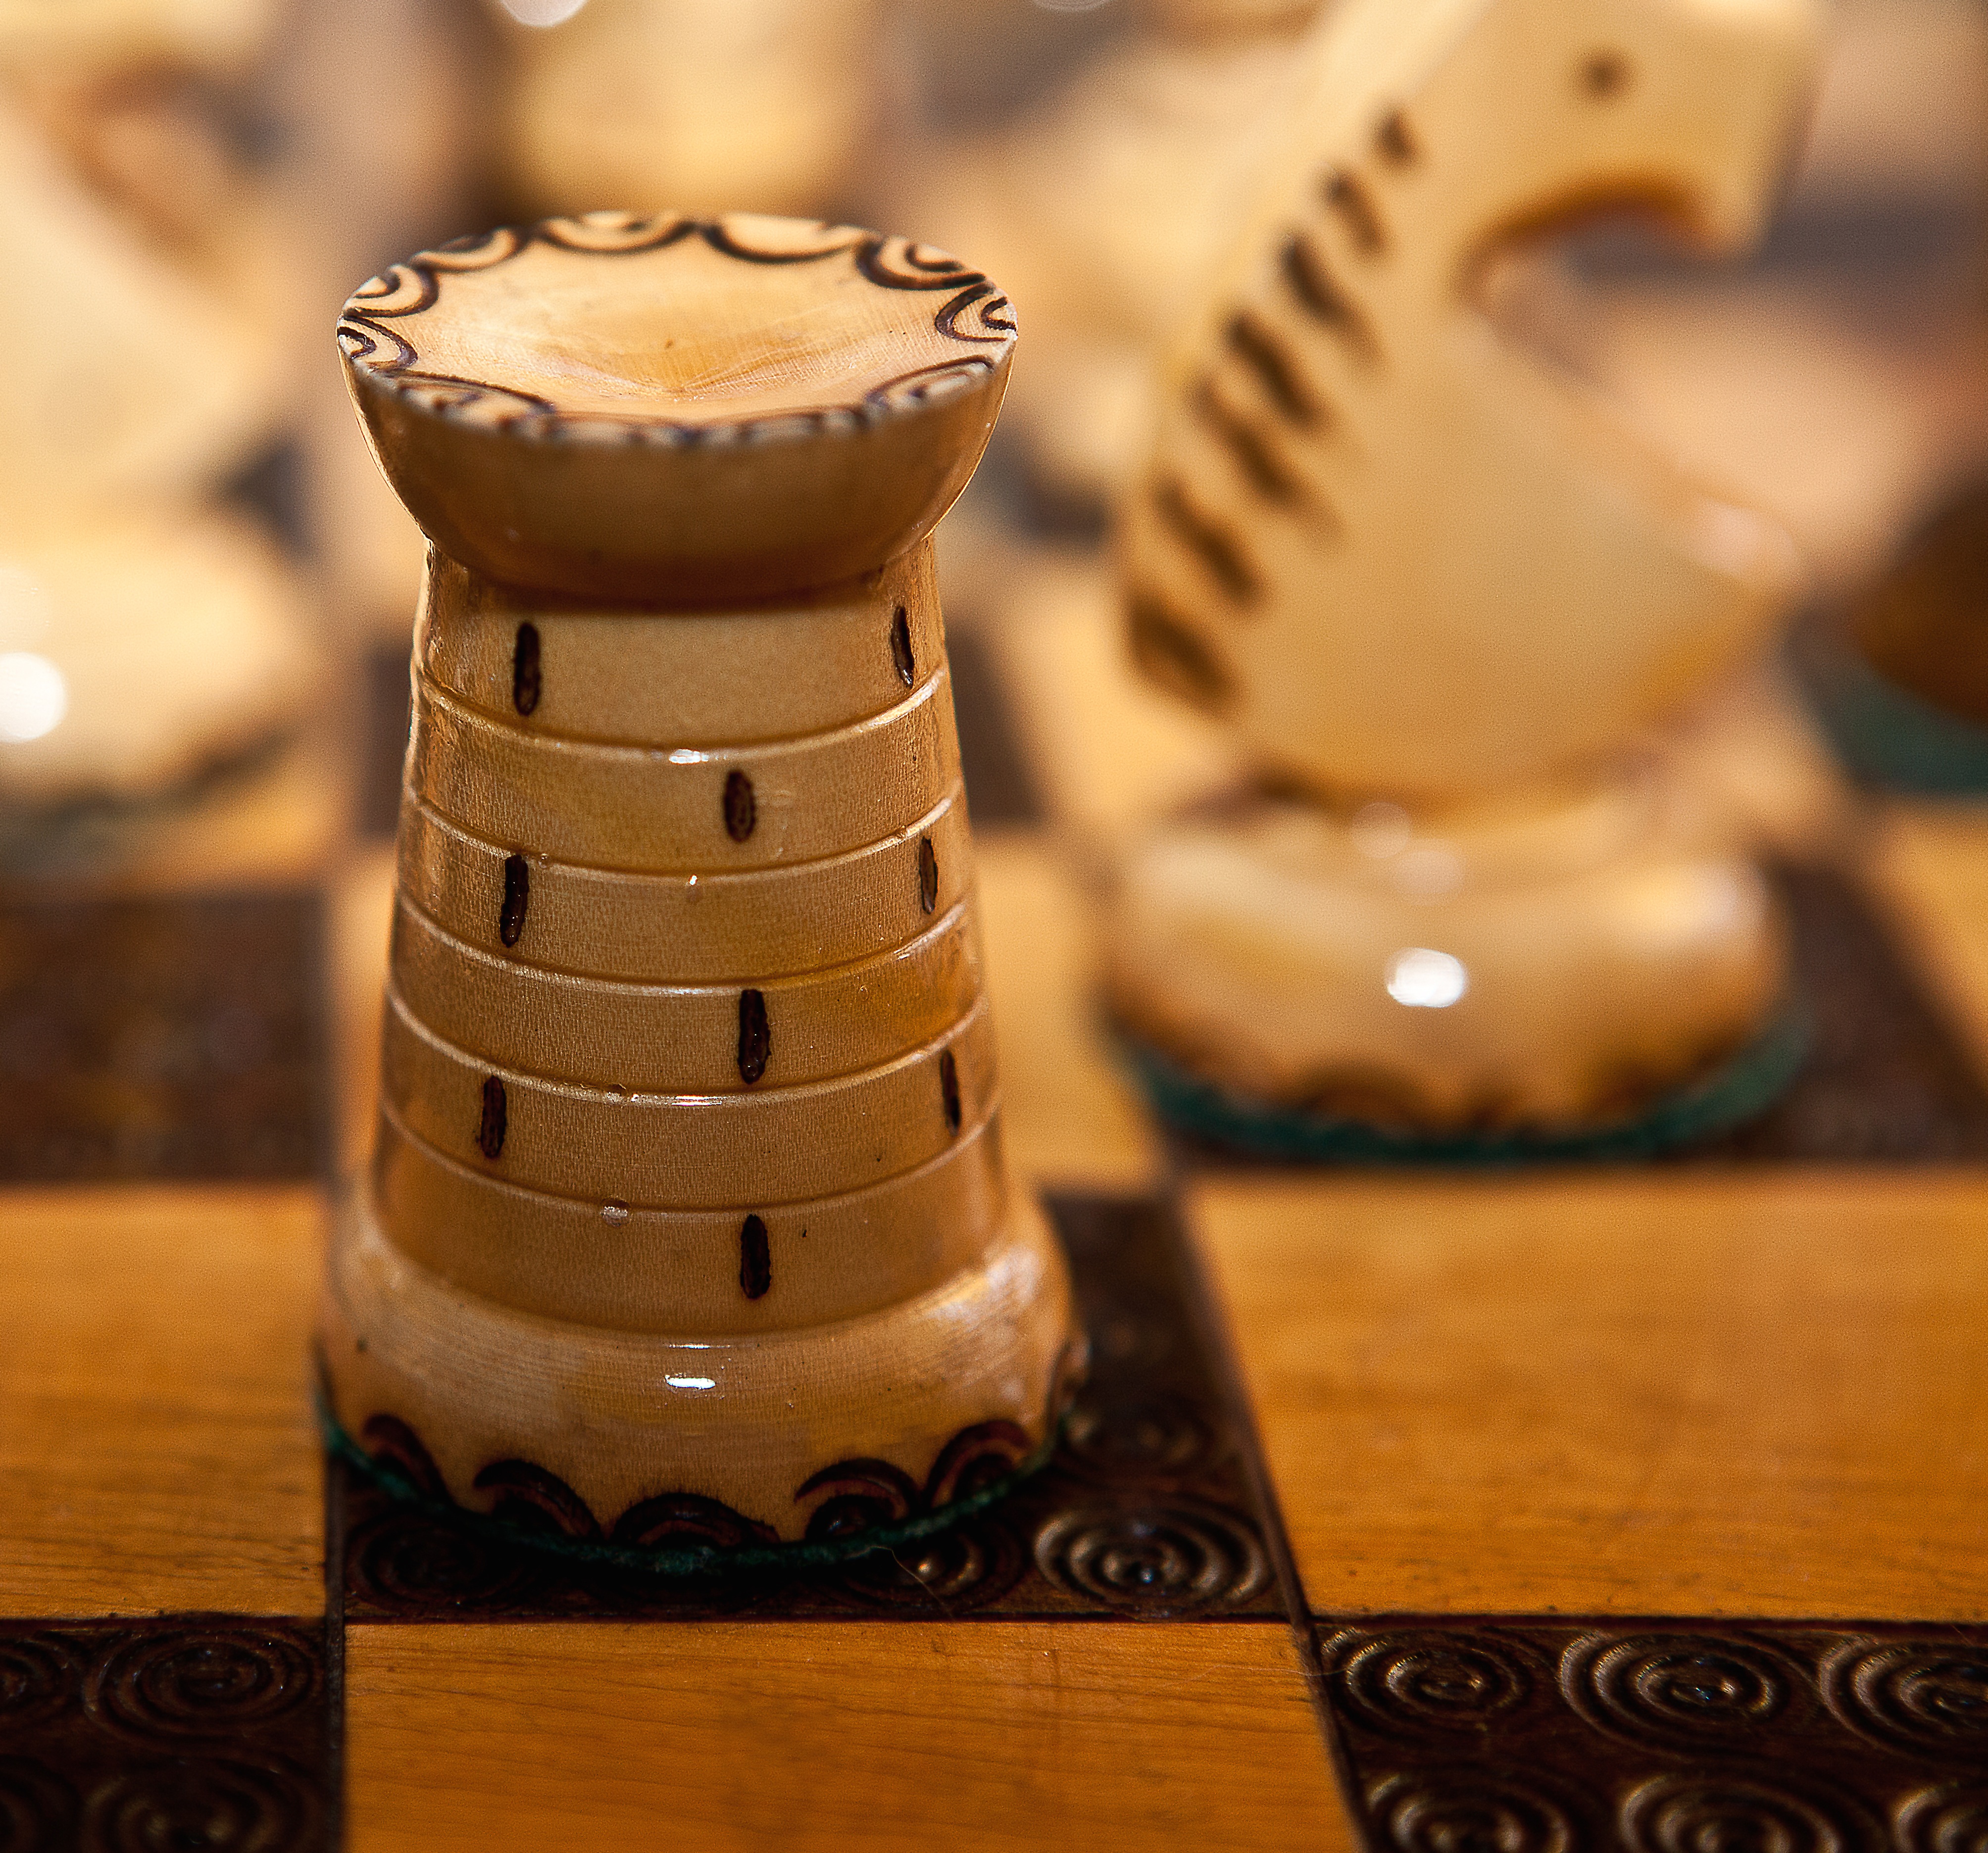
wood, tower, ceramic, candle, lighting, art, chess, carving, games, man made object, checkerboard, the board, indoor games and sports, tabletop game, chessman, the strategy, chess party, the royal game, the gameplay, figures of light, chess box